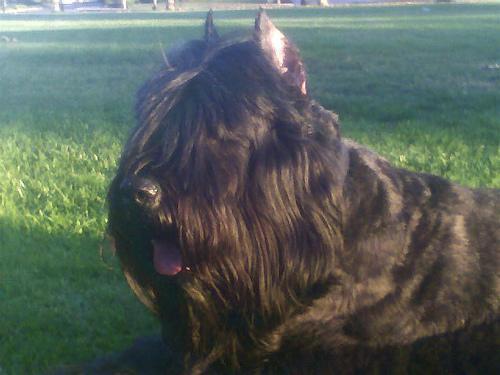
Bouvier_des_Flandres